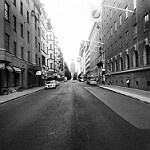
Scene: Outdoor